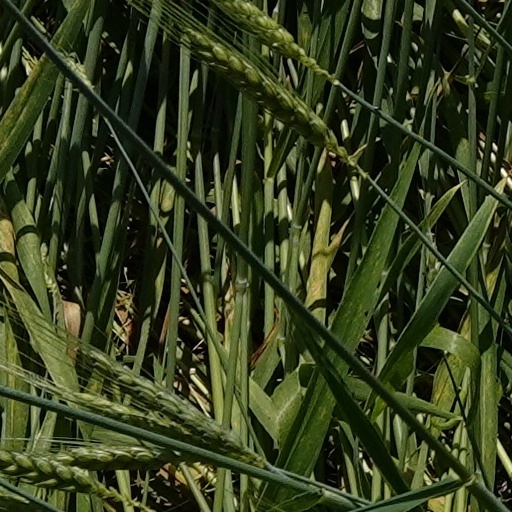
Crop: wheat